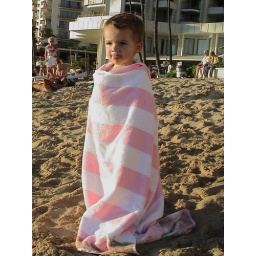
Kieran in a towel on the beach